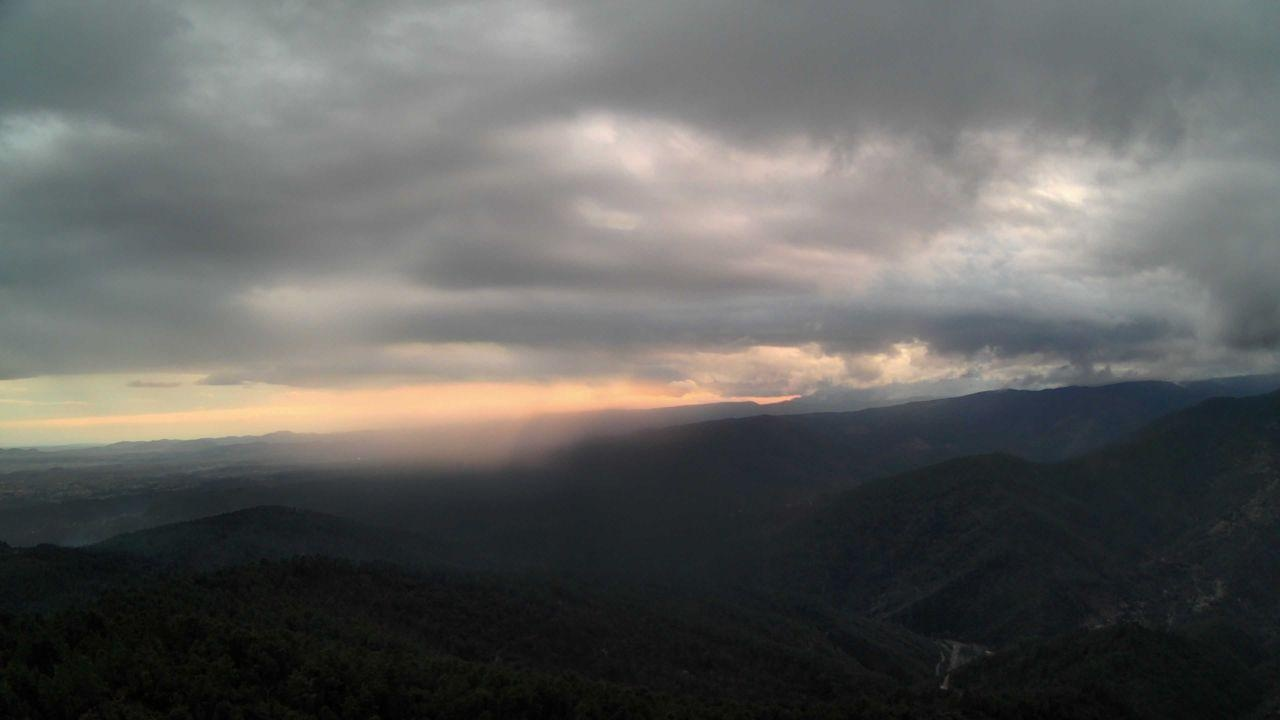
Fire: no
Smoke: yes